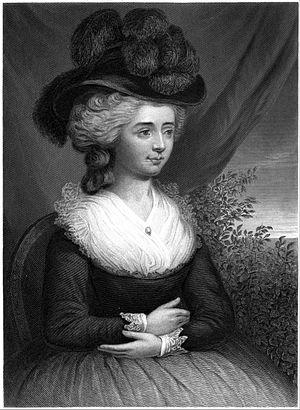
L'Abbaye de Northanger est un roman de Jane Austen, publié posthumément en décembre 1817, mais rédigé dès 1798-1799 et alors intitulé Susan. L'œuvre raille la vie mondaine de Bath, que Jane Austen avait connue lors d'un séjour en 1797, et parodie les romans gothiques fort appréciés à l'époque : son héroïne, la toute jeune Catherine Morland, qui ne rêve que de sombres aventures se déroulant dans de vieux châteaux ou des abbayes gothiques, croit qu'elle pourra en vivre une lorsqu'elle est invitée à séjourner à l'abbaye de Northanger. Une idylle s'y développe entre elle et Henry Tilney, le fils cadet du propriétaire des lieux.
Frances Burney ou Fanny Burney, devenue Madame d’Arblay par son mariage, est une femme de lettres et romancière anglaise.